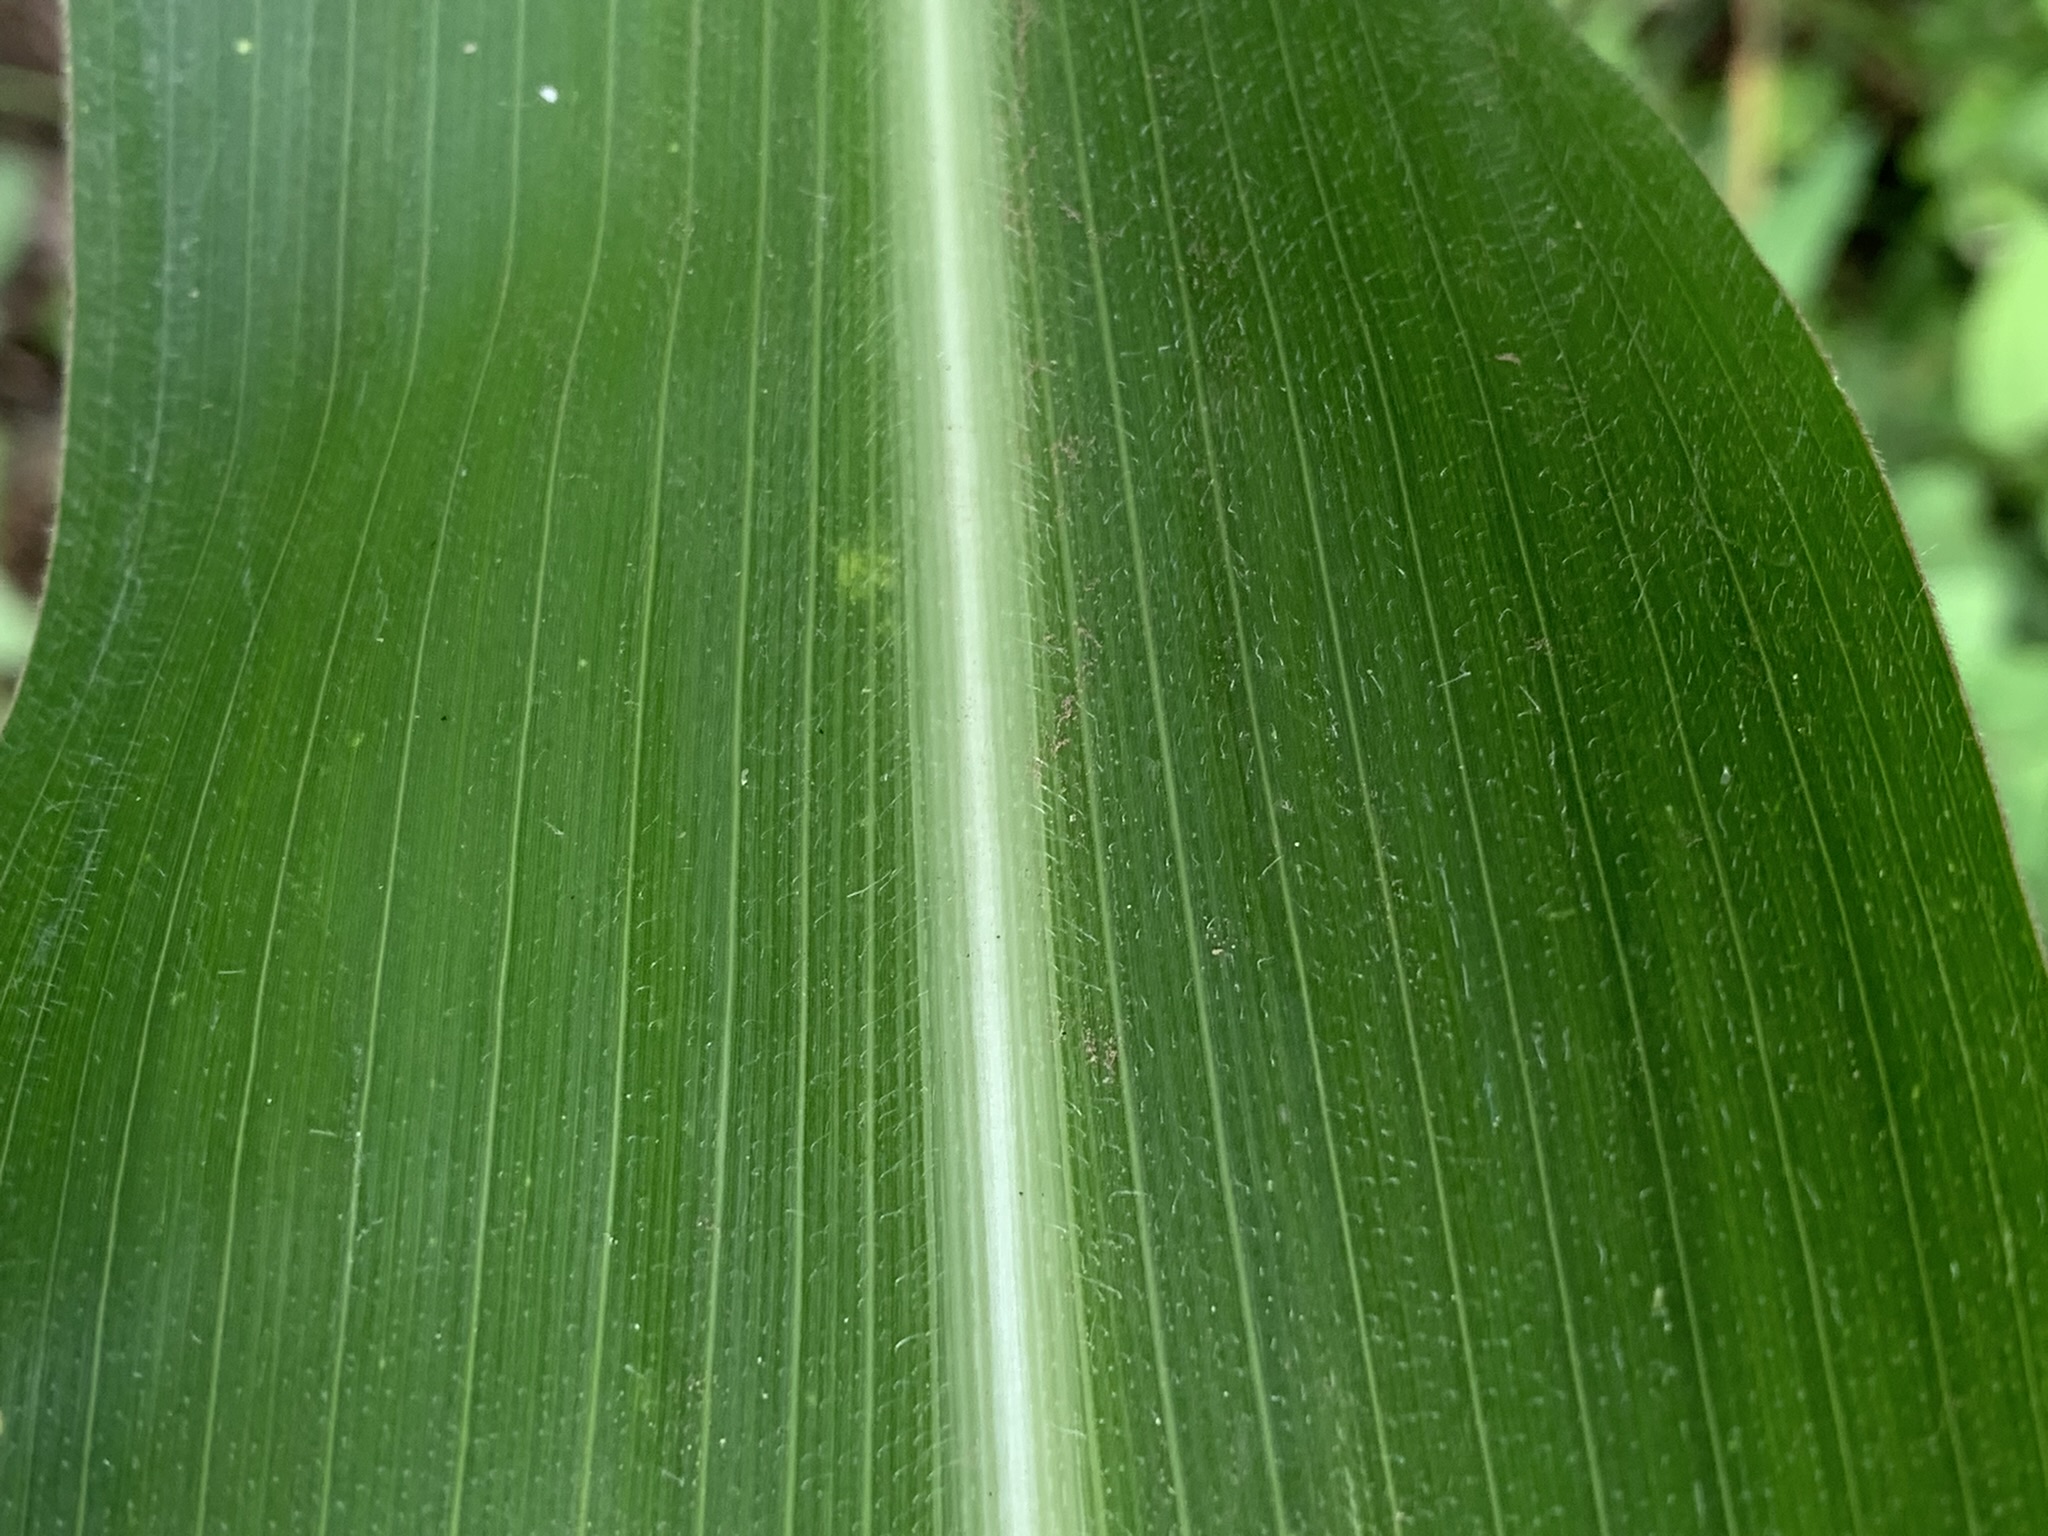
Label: Healthy